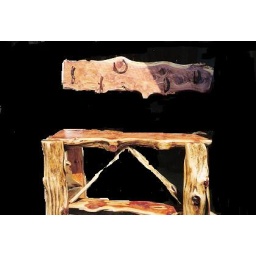
tree table with wall rack by sh hightower